Spider silk

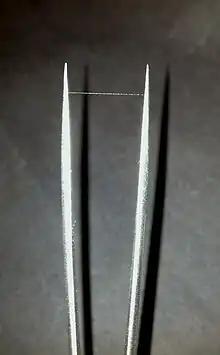
Single strand of artificial spider silk produced under laboratory conditions

To artificially synthesise spider silk into fibres, two broad tasks are required. These are synthesis of the feedstock (the unspun silk dope in spiders), and synthesis of the production conditions (the funnel, valve, tapering duct, and spigot). Few strategies have produced silk that can efficiently be synthesised into fibres.